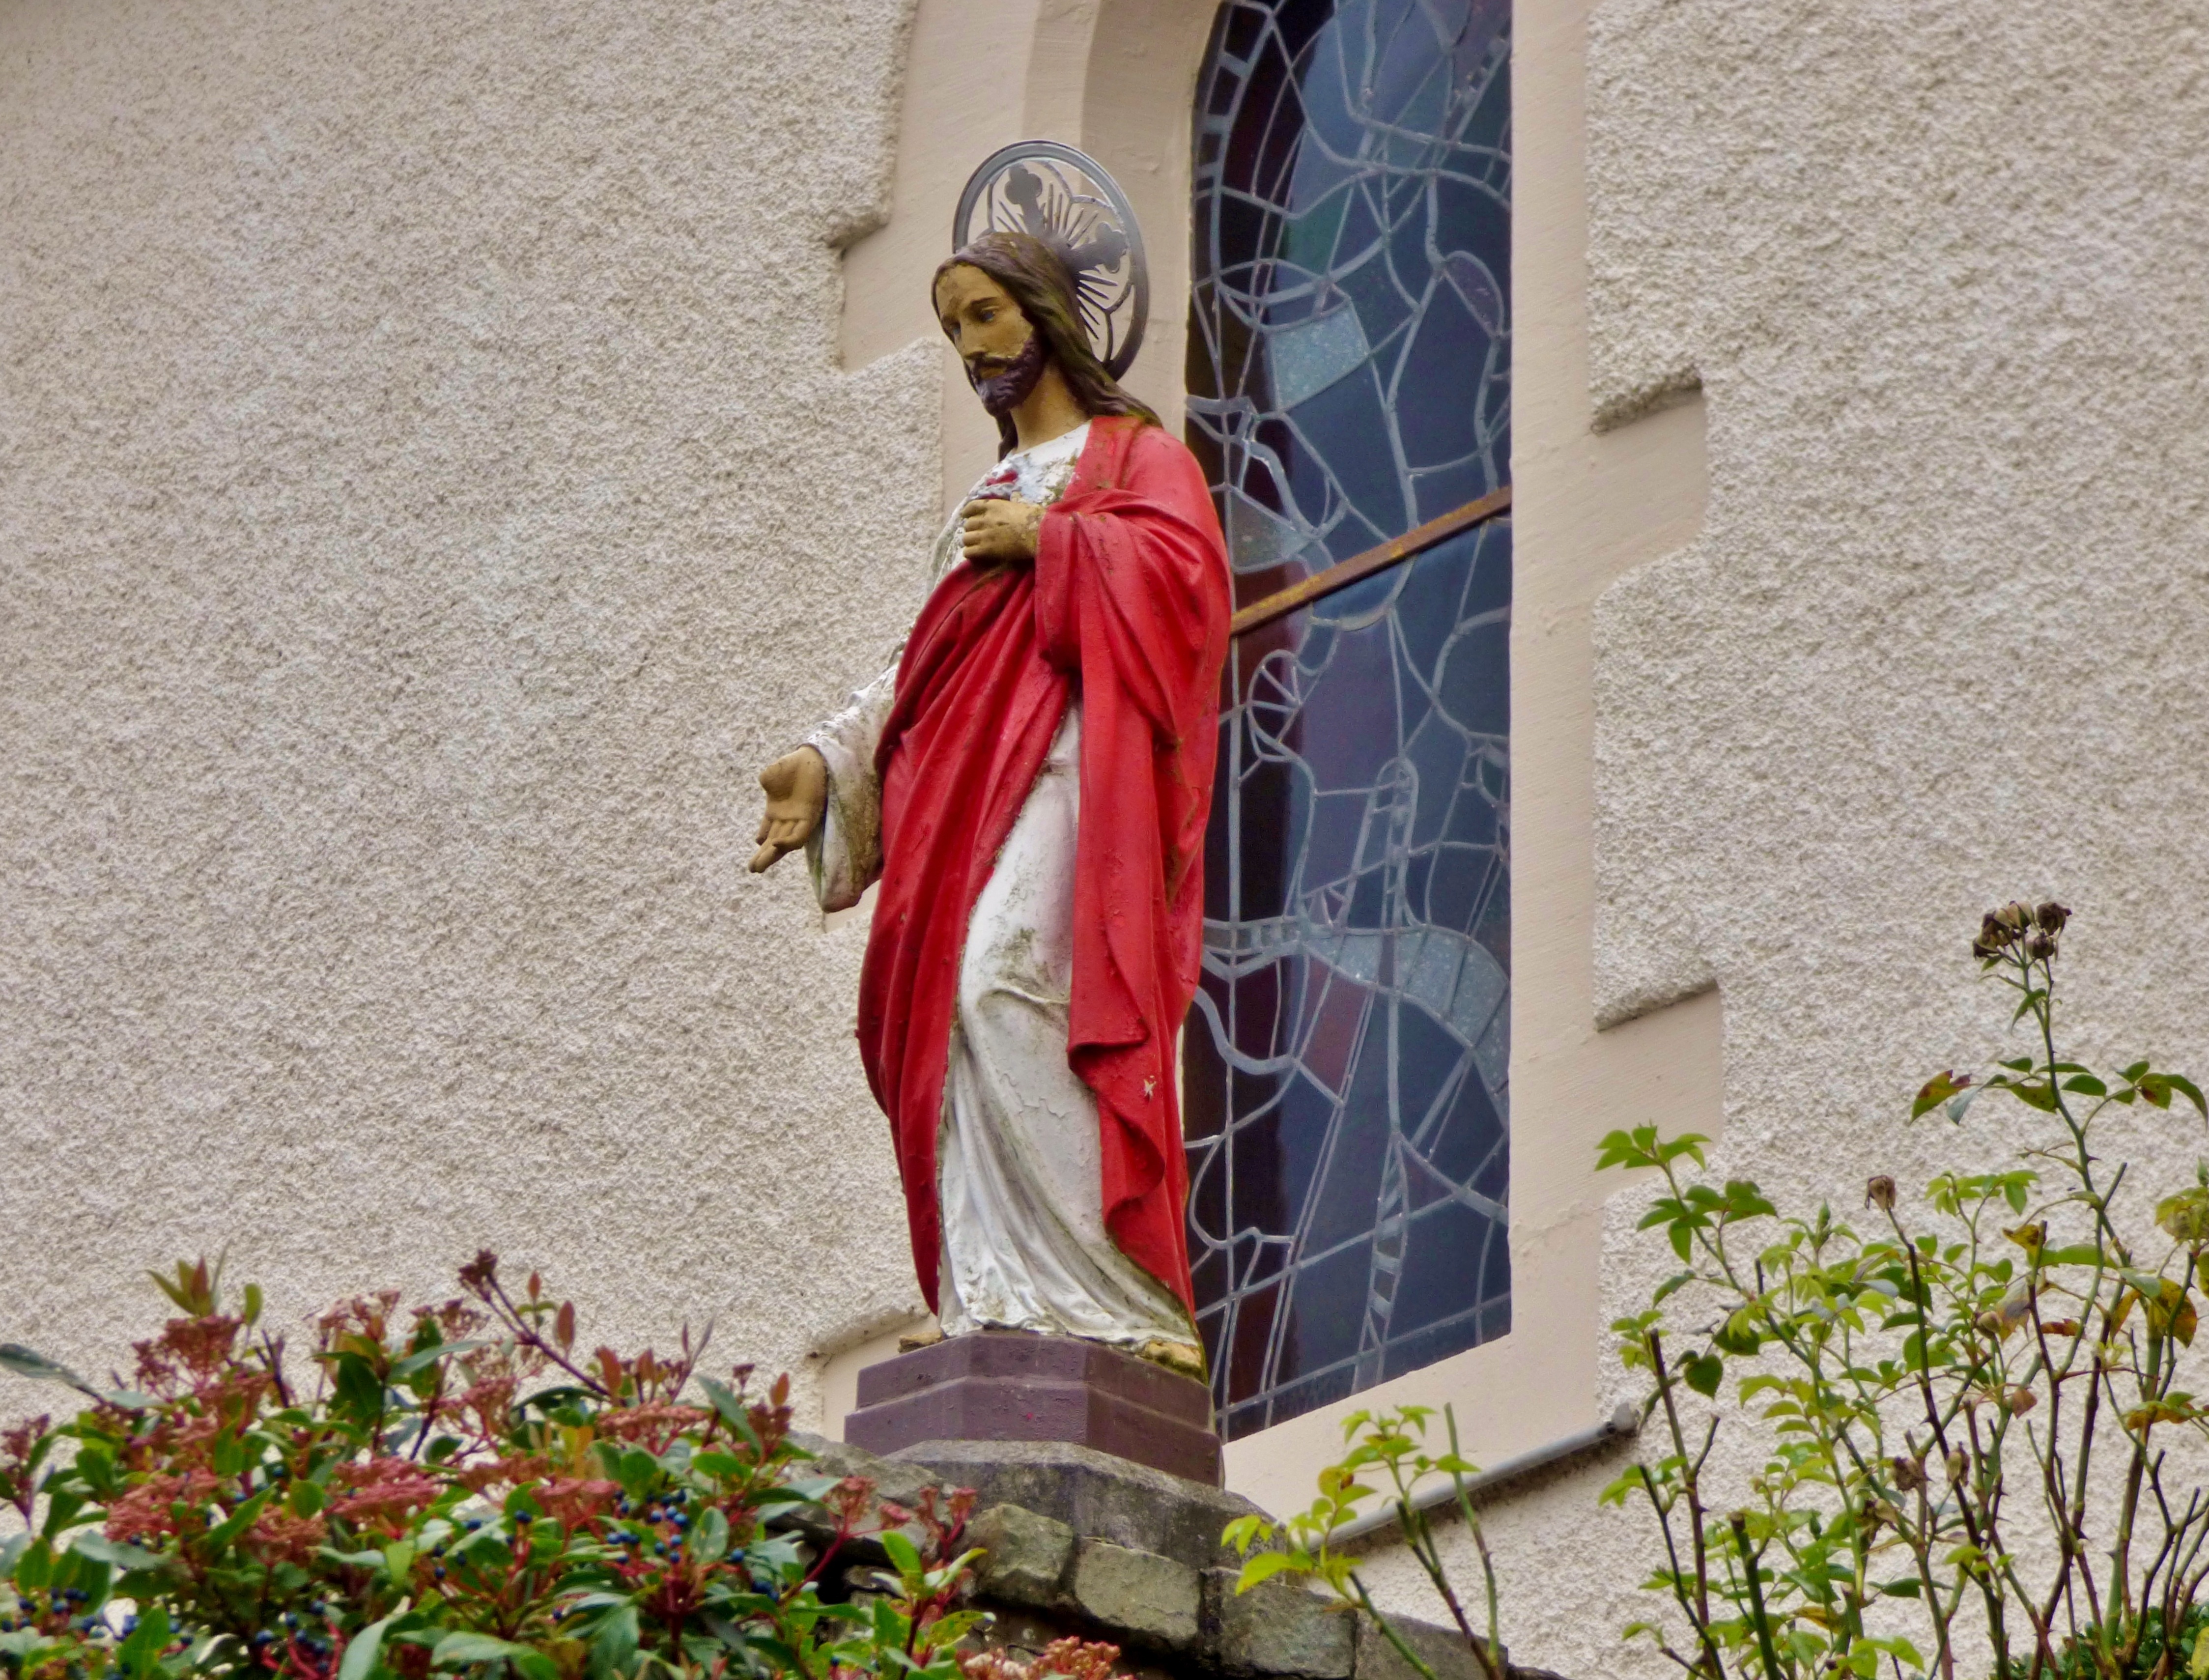
monument, statue, religion, spiritual, religious, art, image